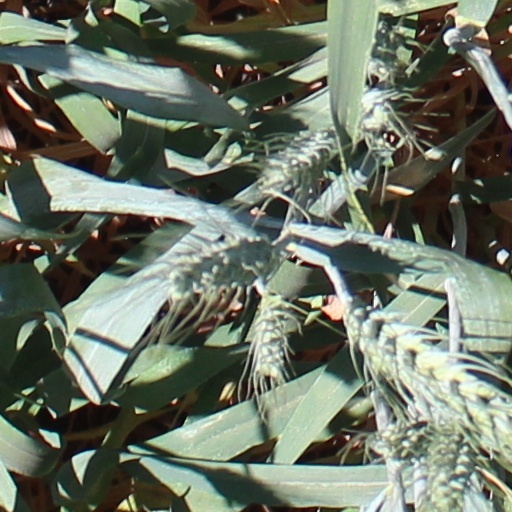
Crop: wheat